341st Bombardment Squadron

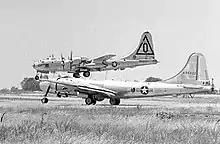
97th Wing B-50 and B-29

Reactivated in 1946 under Strategic Air Command, assuming the personnel and Boeing B-29 Superfortresses of the inactivating 829th Bombardment Squadron.